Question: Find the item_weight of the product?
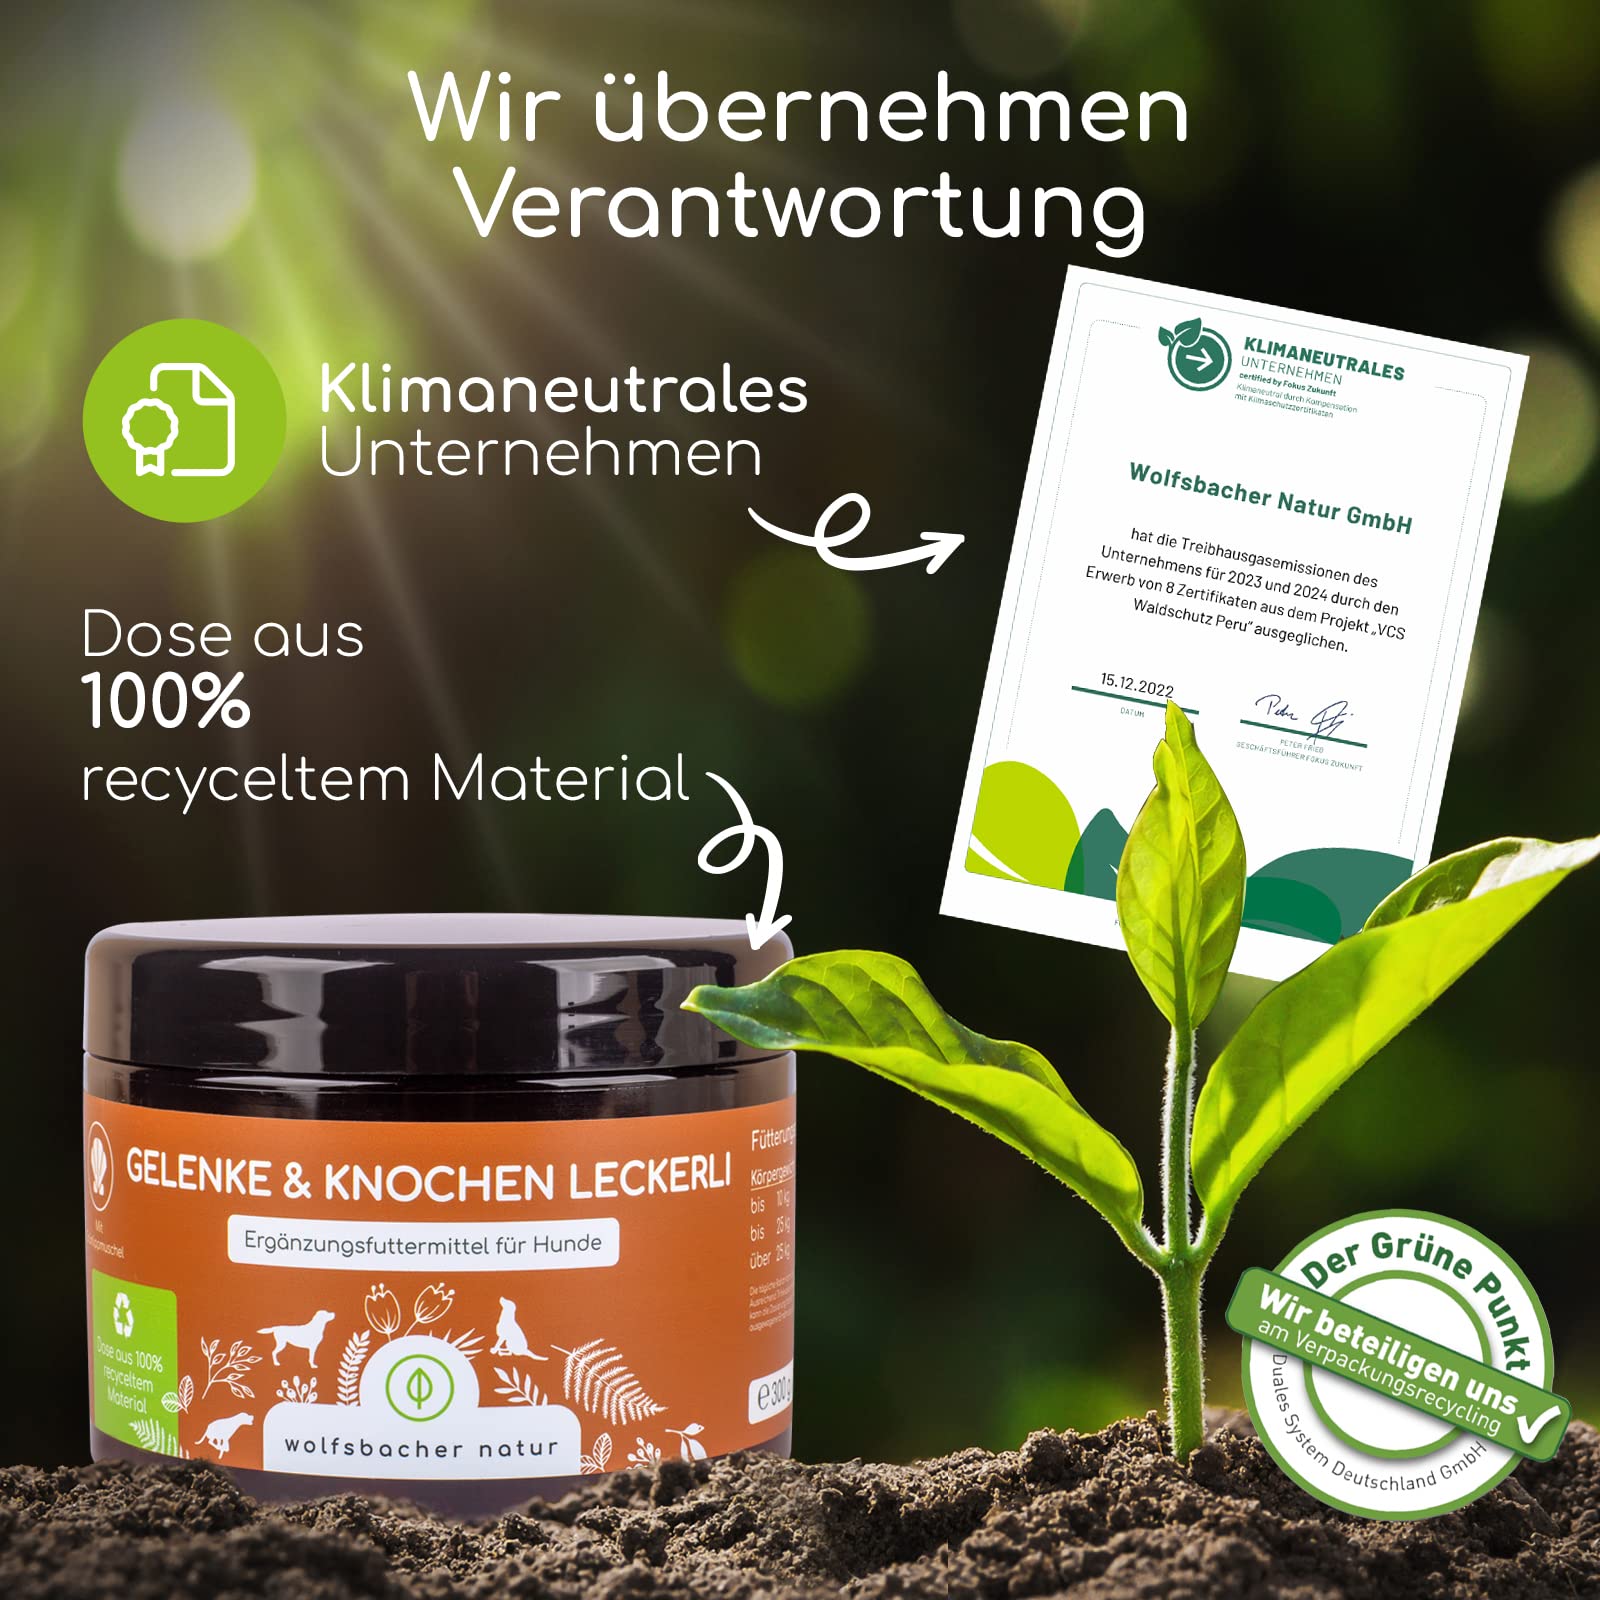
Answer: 300.0 gram